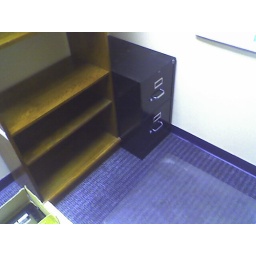
Cleaned off shelves and file cabinet in my office - 122406_010